Nick Denton

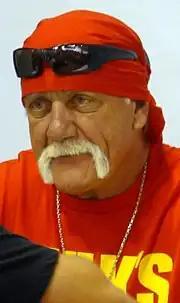
Hulk Hogan

In 2008, after Denton wrote a post labeling economist Nouriel Roubini a playboy who lived in a “vulva-" and "vagina-encrusted Tribeca loft", Roubini reacted by posting a message on Denton's Facebook page, accusing him of "Nazi-style anti-Semitism." Roubini also called Denton an ignorant antisemite with a Nazi mind, a McCarthyist bigot, and a hypocrite, noted that Denton was gay, accused him of being a stalker, and added: “You are a loser and an intellectual dwarf who cannot engage me on my widely respected views on the economy … too bad [sic] was the first one that early on predicted in minute and precise details this most severe financial crisis.”